Jack Brooks Federal Building

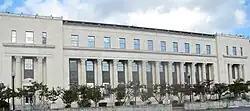
Jack Brooks Federal Building in 2010

The Jack Brooks Federal Building is a federal office building in Beaumont, Texas. It was the United States Post Office and Federal Building Completed during the Great Depression in 1933. The building houses courtrooms and chambers of the United States District Court for the Eastern District of Texas, and an office of the United States Postal Service. In 1978, President Jimmy Carter came to Beaumont to officiate over the renaming of the building for Congressman Jack Brooks, who lived in and represented the area for many years.